ASV Mark III radar

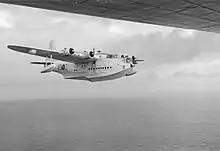
The well-faired radomes of the Mark IIIC produced less drag than the large antenna sets of the Mark II.

The use of the Wellington with ASV Mark III coincided with the move of the Leigh Light from the wing of the aircraft to a retractable "dustbin" arrangement that extended down through the former belly gun turret ring. This meant the radar scanner could not be placed in that location, as it was on H2S aircraft. The radome was instead moved to the nose. This blocked scanning to the rear, about 40 degrees on either side of the fuselage, and meant the nose guns had to be removed; the nose gunner typically fired on the U-boats to suppress their anti-aircraft gunners and losing this capability was unpopular.